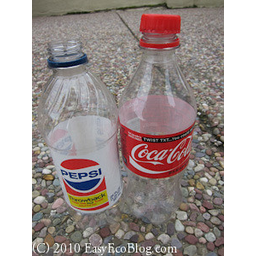
Label: bottles